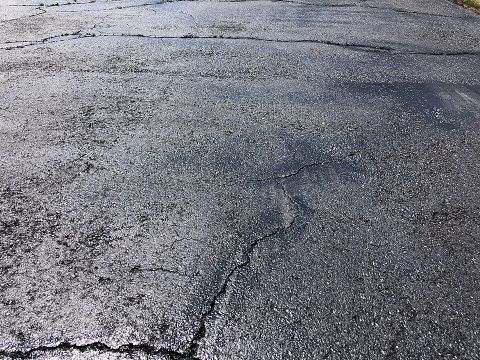
Road surface condition: wet